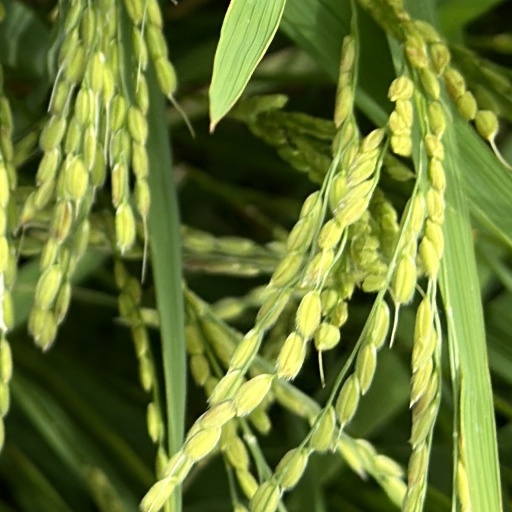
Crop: rice